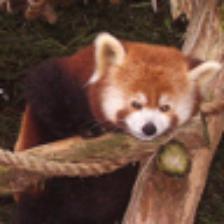
Label: NonHuman